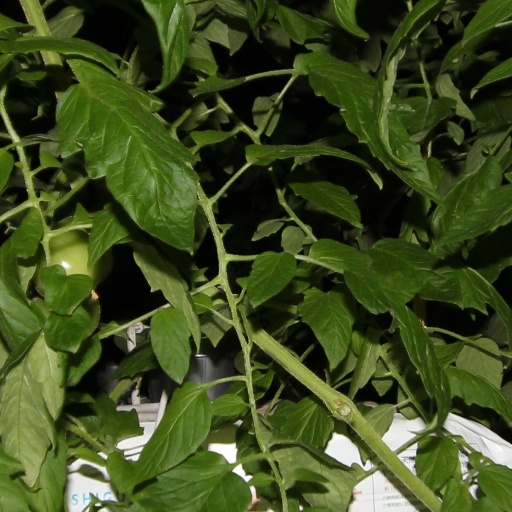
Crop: tomato